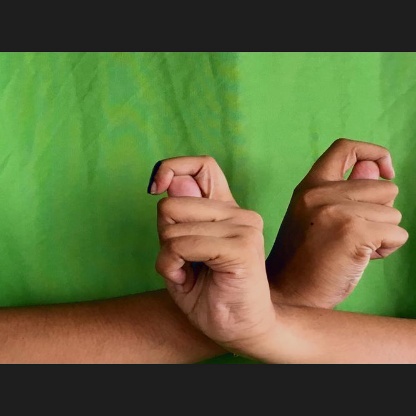
Mudra: Berunda